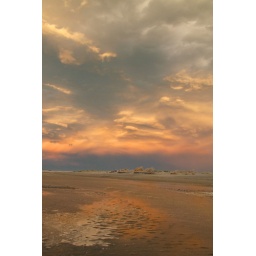
Subtle pinks and greys of a stormy sunset sky reflect in the water as the tide rolls in